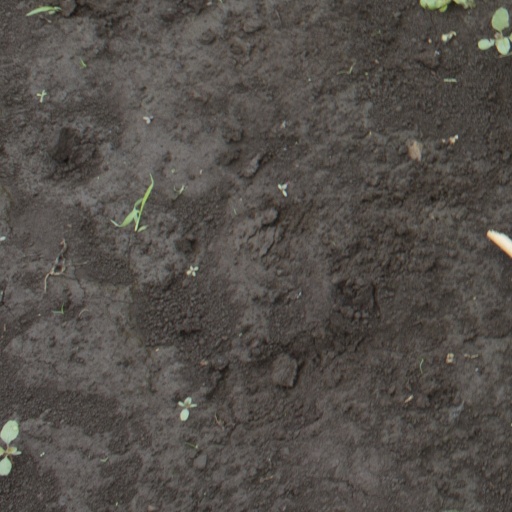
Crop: soybean